Kingswood, Surrey

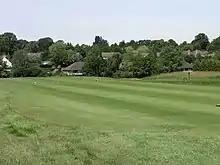
The 3rd Tee, Surrey Downs Golf Club

The original church of St Andrew was built in 1835, in a "Norman" style of architecture, accommodating a congregation of 150. It was consecrated in 1836 and became a parish church in 1838. It soon proved too small for the growing population and in 1848 work began on a larger building on another site. The present St. Andrew's Church was built between 1848 and 1852 at the expense of the then owner of Kingswood Warren, Thomas Alcock. St Andrew's is an exact copy of the 14th century church at Shottesbrooke, Berkshire under the supervision of the architect Benjamin Ferrey. In younger years Thomas Alcock had been a frequent house guest of the Vansittart family at Shottesbrooke Park in Berkshire and worshipped at the church there. The old church served as a parish hall until its demolition in the early twentieth century. Cruciform in shape and splendid with beautiful stained glass windows; its tall distinctive steeple is visible for miles around.